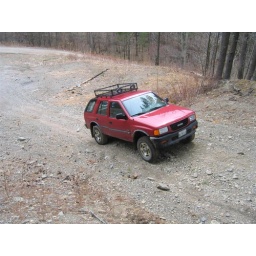
The Trooper climbs a small hill in the forest near Edelman's.